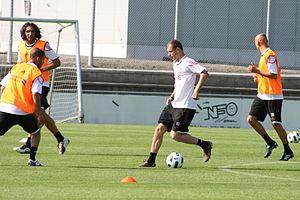
Milan Jovanovic à l'entrainement avec le FC Liverpool.